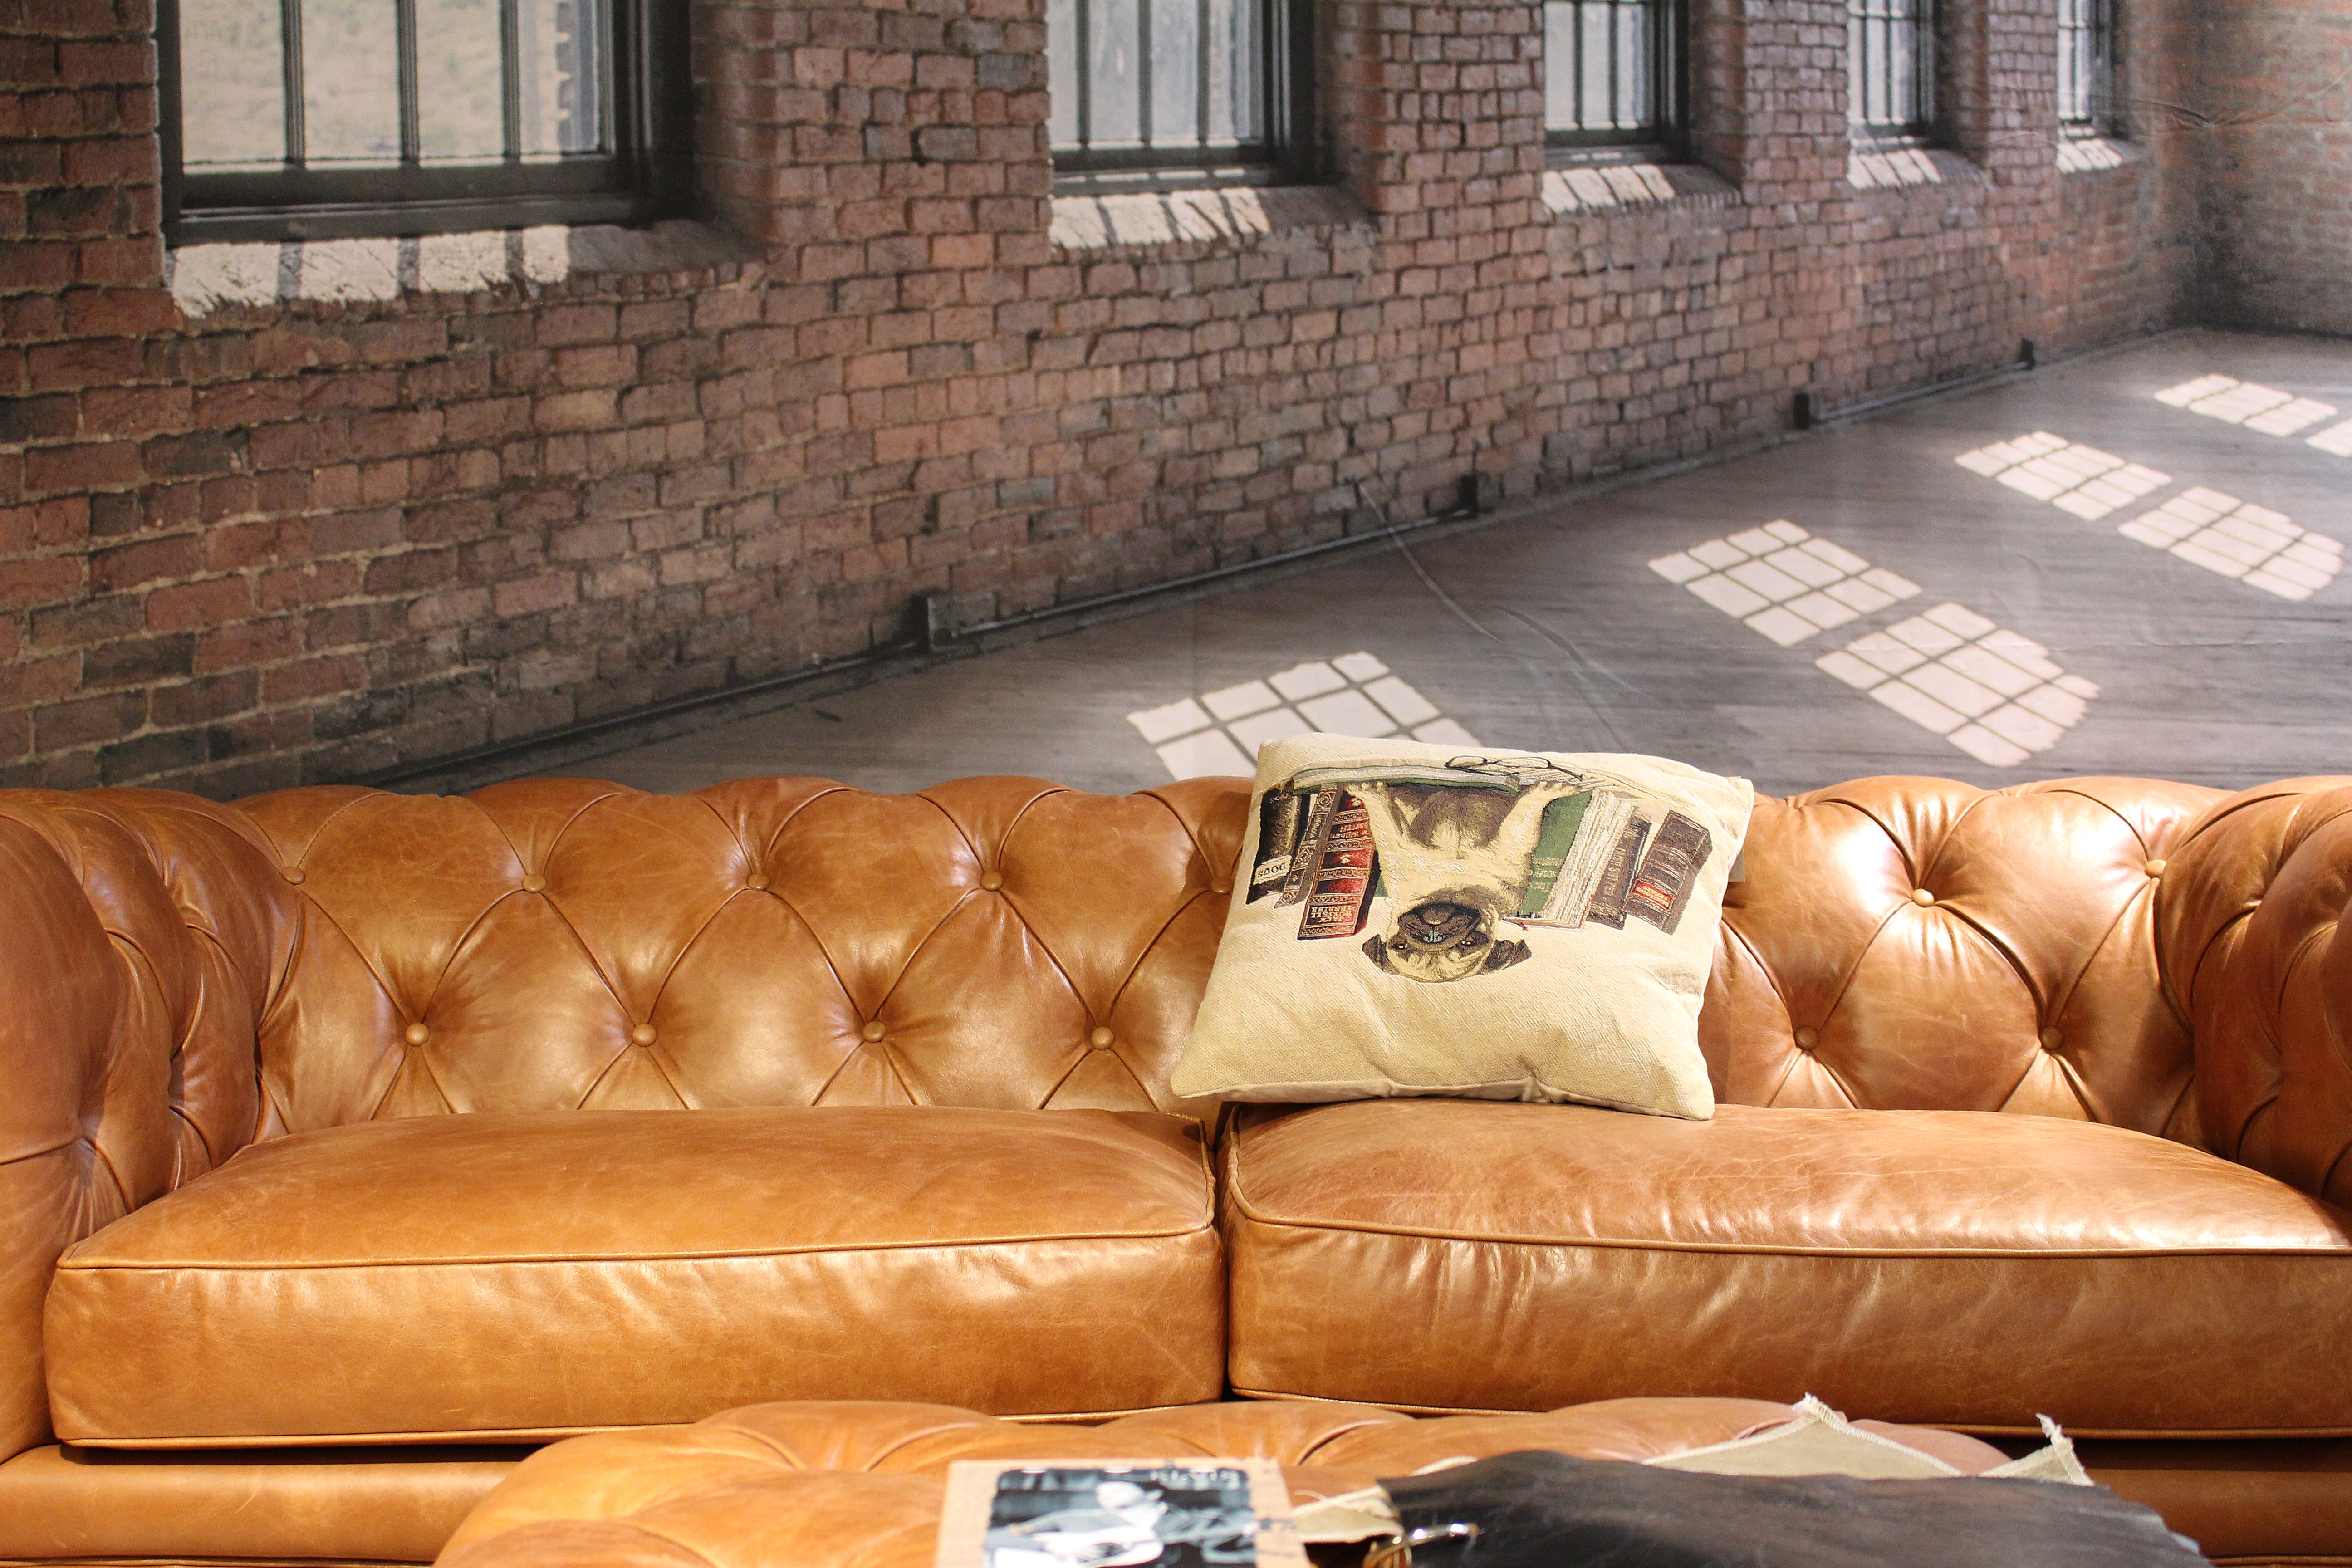
home, decoration, property, living room, furniture, room, couch, facilities, studio couch, living garniture, leather garnish